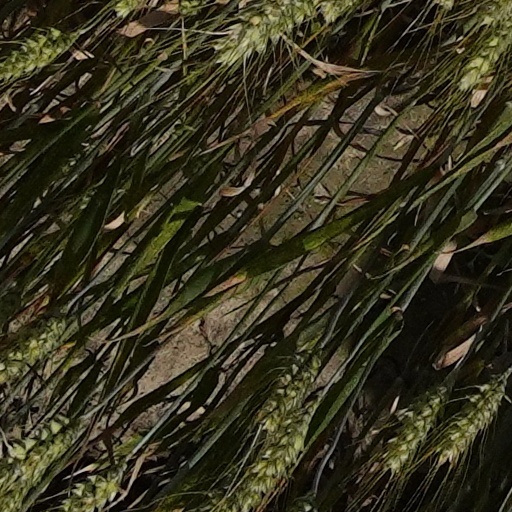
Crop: wheat